List of highest historical junior scores in figure skating

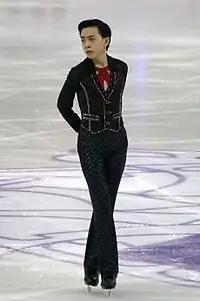
Vincent Zhou was the junior record holder for the combined total and free skate scores.

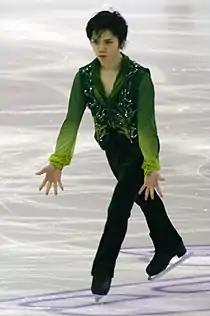
Shoma Uno was the junior record holder for the short program score.

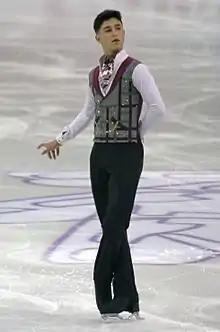
Daniel Samohin held the second best free skate score.

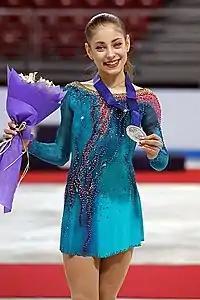
Alena Kostornaia held the second highest score for the short program score.

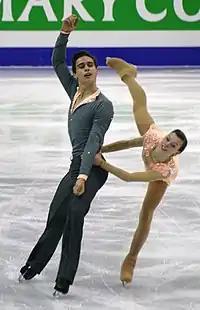
Anna Dušková and Martin Bidař were the record holders for the junior pairs' combined total score.

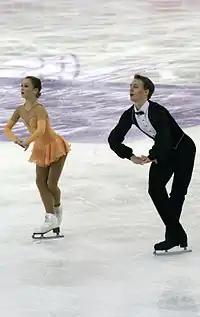
Amina Atakhanova and Ilia Spiridonov were the record holders for the junior pairs' short program score.

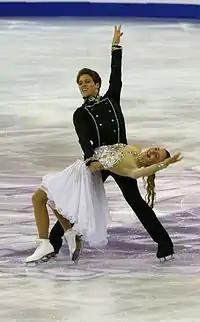
Rachel and Michael Parsons were the record holders of all junior ice dance scores.

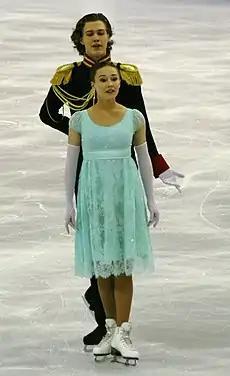
Alla Loboda and Pavel Drozd held the second highest score for the short dance.

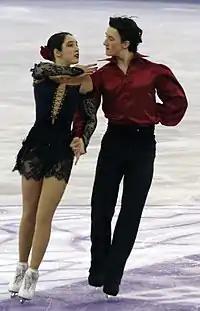
Lorraine McNamara and Quinn Carpenter held the second highest score for the free dance.

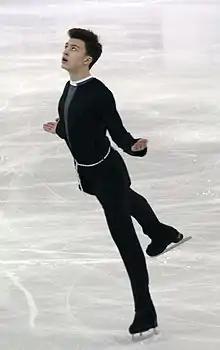
Dmitri Aliev scored twice above 240 points.

Prior to the 2010–11 season, ice dance competitions included a compulsory dance and original dance in lieu of the short dance.